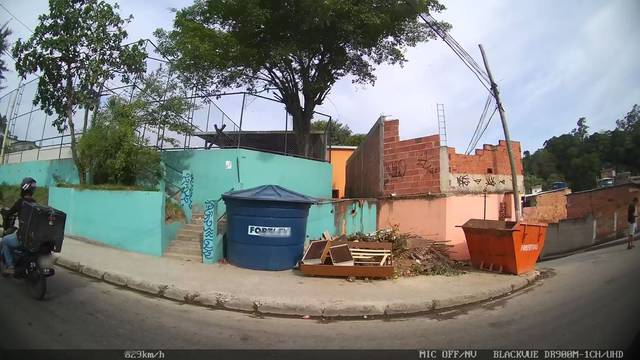
Region: Brazil
Coordinates: -22.901, -43.078